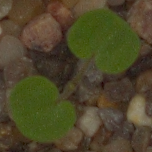
Label: smallflowered_cranesbill